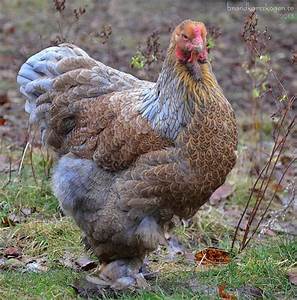
Label: gallina